Mattheus Verheyden

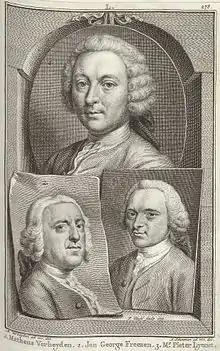
Portrait of Verheyden (top) with fellow Hague painters Jan George Freezen and Pieter Lyonet in Johan van Gool's "Schouburg"

Mattheus Verheyden (1 July 1700 – 3 November 1776) was a painter from the Dutch Republic.